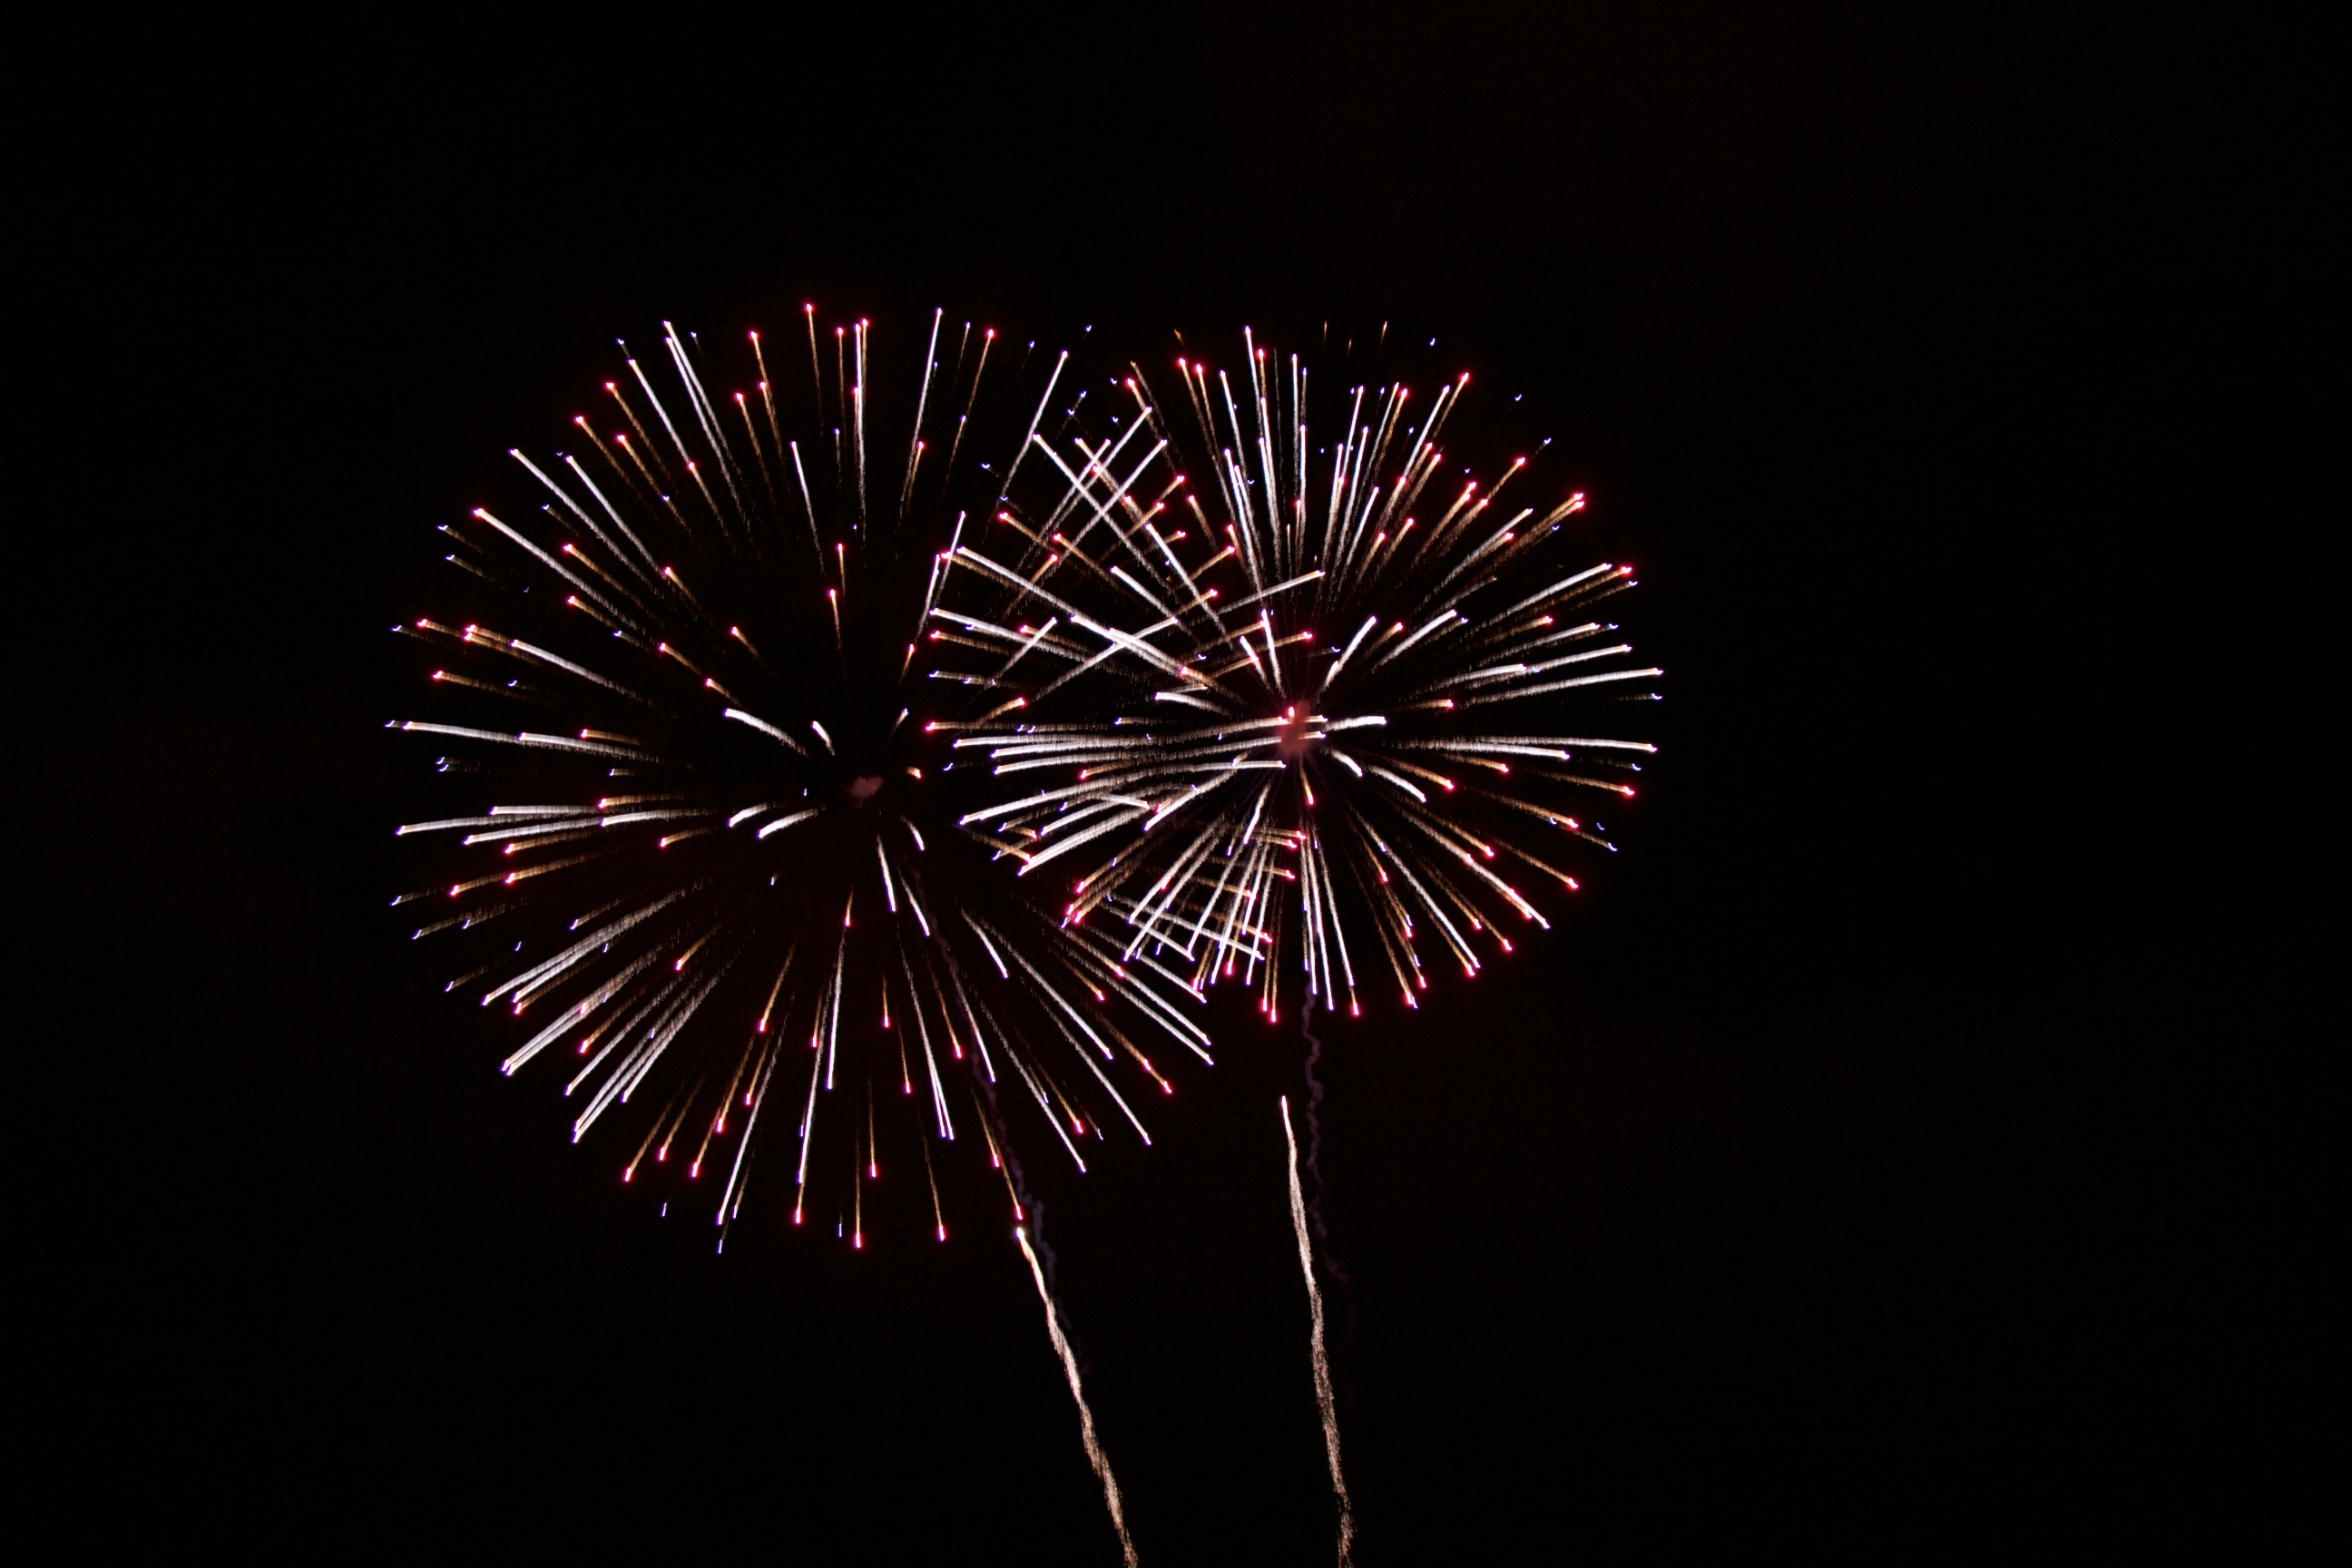
light, black and white, night, recreation, firework, color, fireworks, event, outdoor recreation